Naval Long Service and Good Conduct Medal (1848)

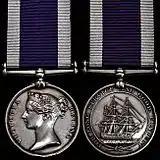
1874 Queen Victoria version, with 1¼" wide suspender and ribbon

The first version of the medal has the effigy of Queen Victoria on the obverse and was designed by William Wyon, the chief engraver at the Royal Mint from 1828 until his death. The reverse has the image of HMS "Victory" that would remain virtually unchanged through all subsequent versions of the medal. The details of the recipient were either engraved or, after 1877, impressed around the edge of the medal, showing his service number, rank and name and also the name of a Naval rating's ship or shore establishment, or a Marine's division.